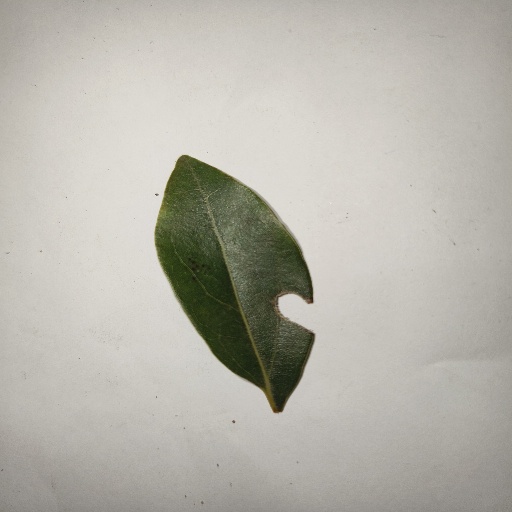
Species: Camphor
Leaf condition: Shot Hole